Main path analysis

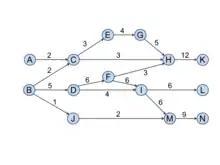
Figure 2. SPLC values for a sample citation network

A link’s SPC is the number of times the link is traversed if one runs through all possible paths from all the sources to all the sinks. SPC is first proposed by Vladimir Batagelj. SPC values for each link in a sample citation network is shown in Figure 1. The SPC value for the link (B, D) is 5 because five paths (B-D-F-H-K, B-D-F-I-L, B-D-F-I-M-N, B-D-I-L, and B-D-I-M-N) traverse through it.